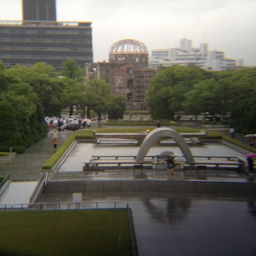
monuments that hold great significance to me .